Kwon Soon-woo

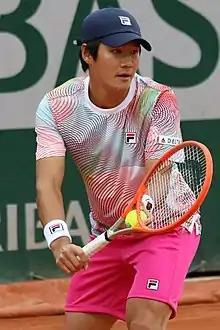
Kwon at the 2022 French Open

Kwon Soon-woo (born 2 December 1997) is a South Korean professional tennis player. He has been ranked as high as world No. 52 ranking by the ATP, achieved in November 2021 and a doubles ranking of world No. 224, attained in December 2022. Kwon has won two ATP, three ATP Challenger Tour and five ITF World Tennis Tour singles titles.